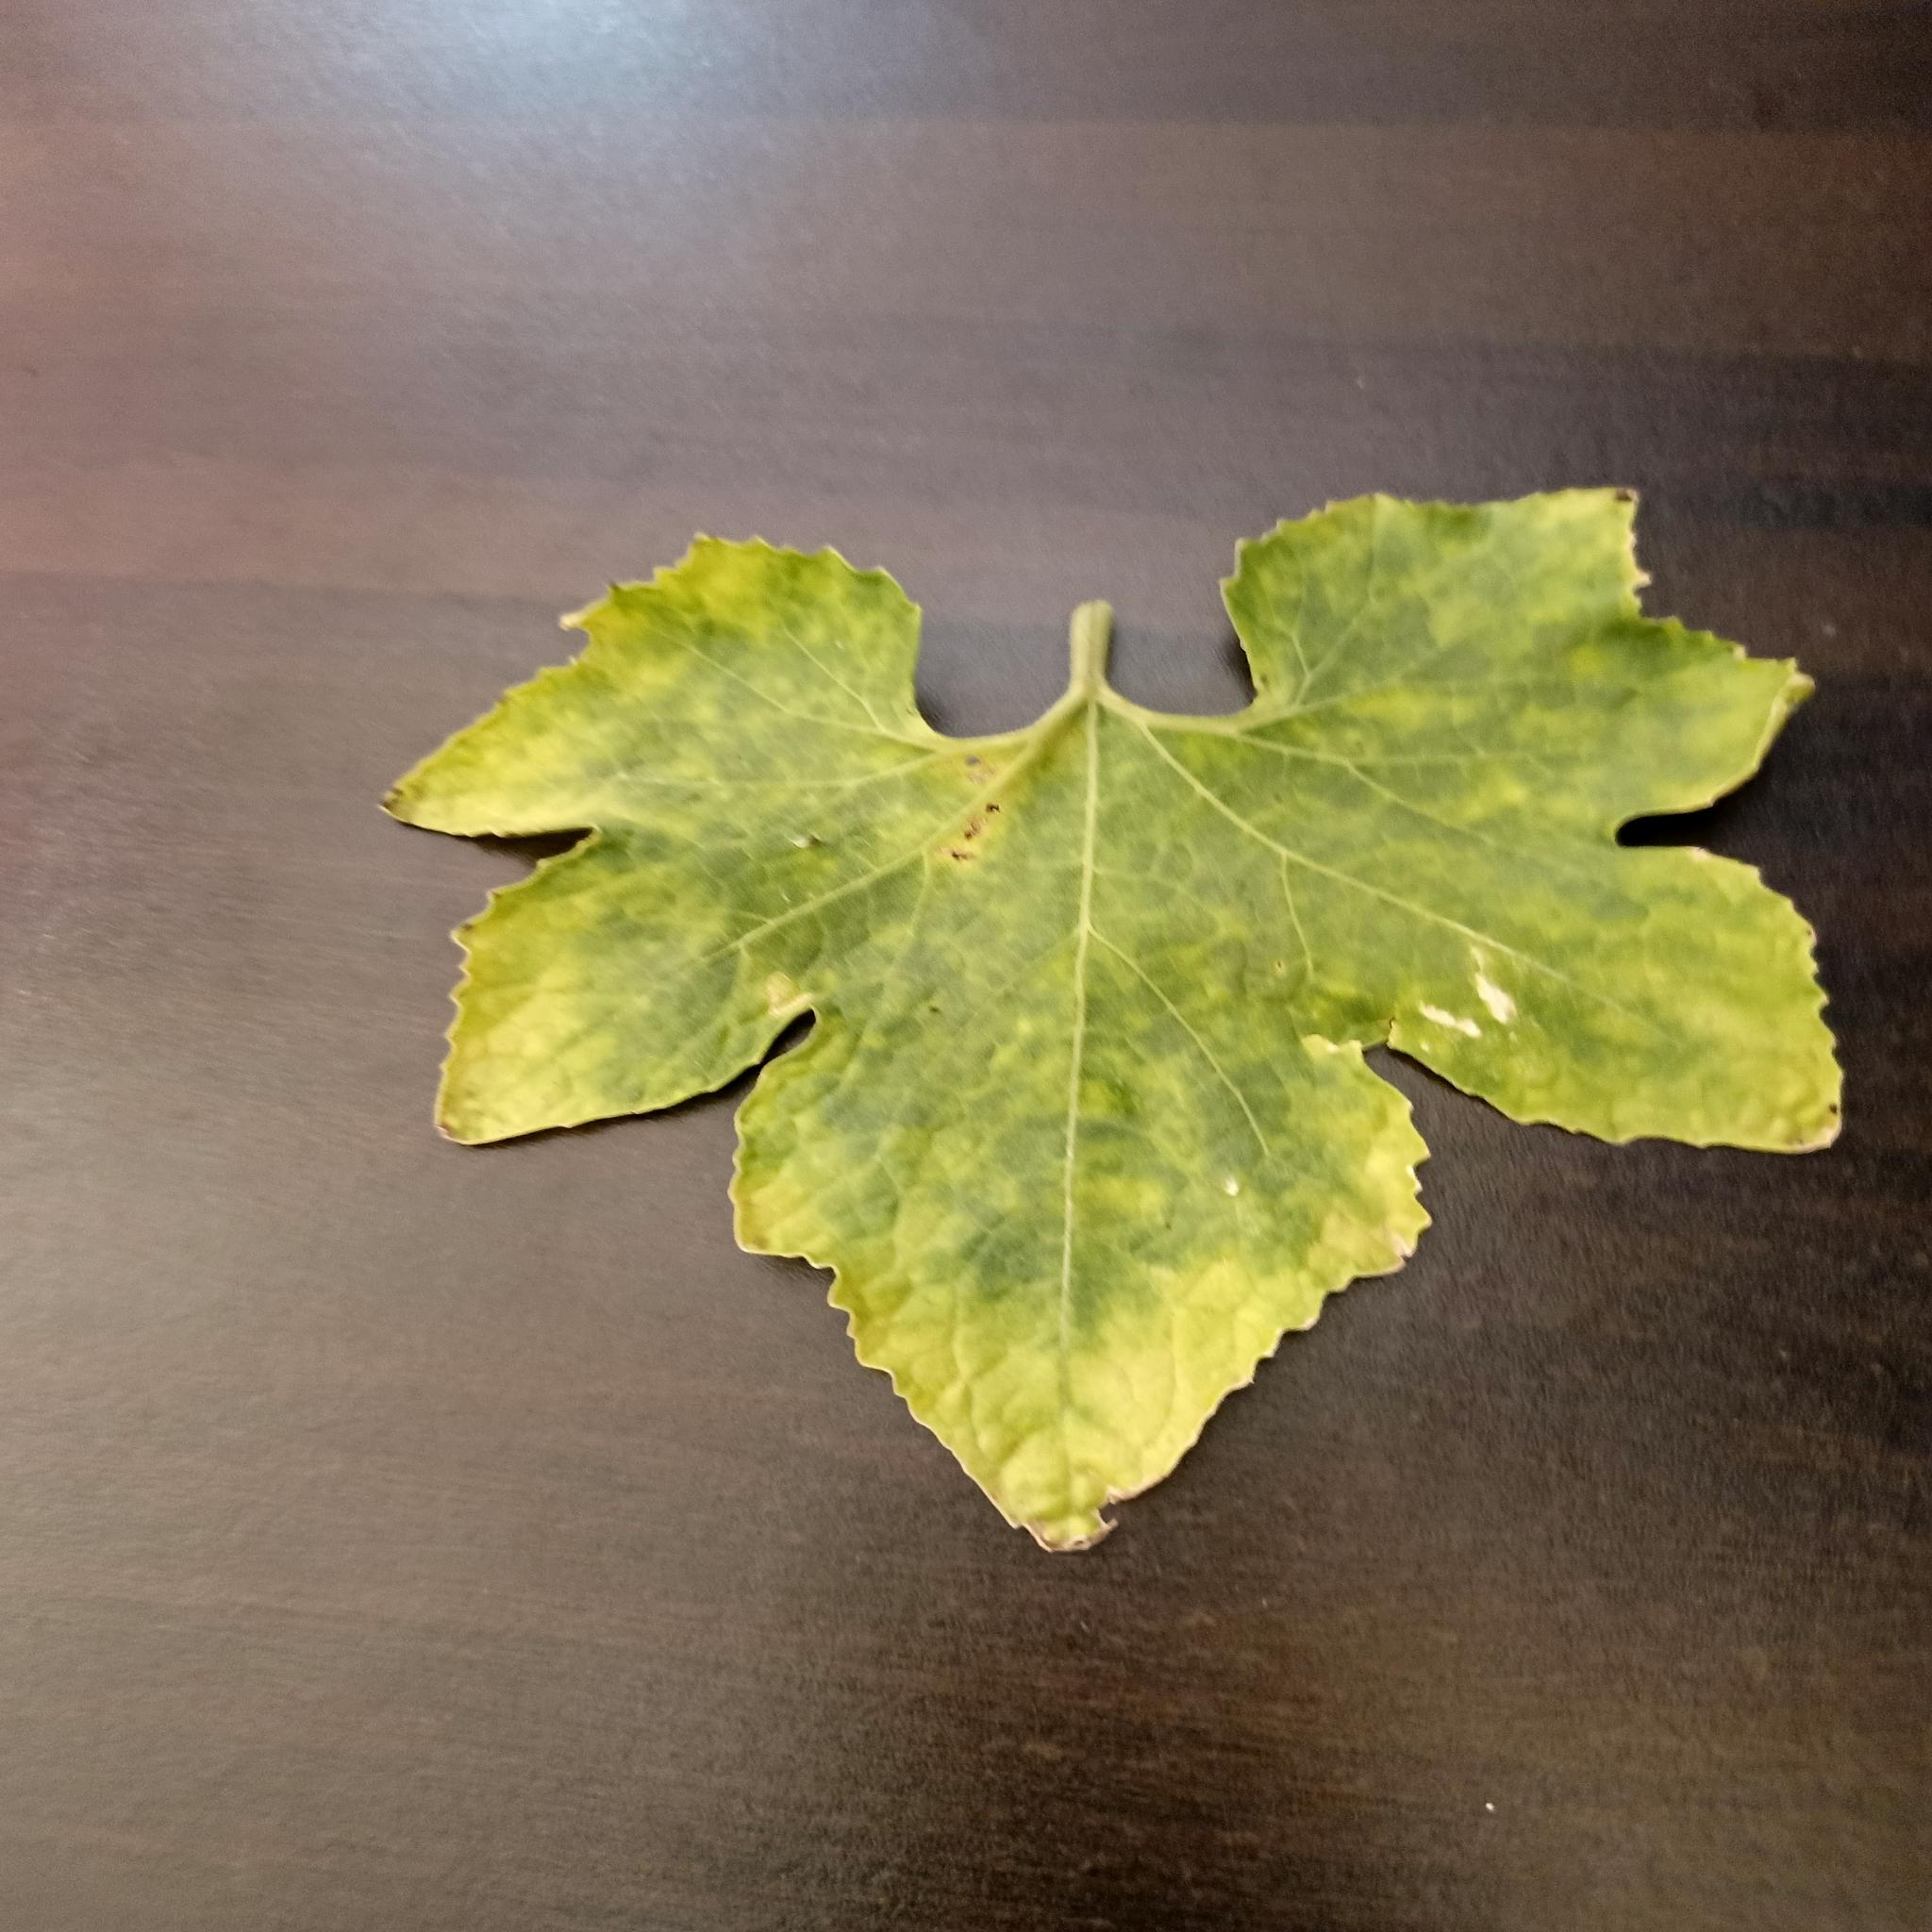
Label: Downy mildew